Dave Grohl

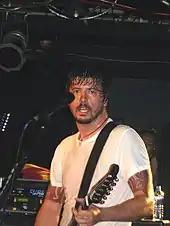
Grohl performing in 2006

Grohl and Foo Fighters released their fifth album "In Your Honor" on June 14, 2005. Prior to starting work on the album, the band spent almost a year relocating Grohl's home-based Virginia studio to a brand new facility, dubbed Studio 606, located in a warehouse near Los Angeles. Featuring collaborations with John Paul Jones of Led Zeppelin, Josh Homme of Queens of the Stone Age and Norah Jones, the album was a departure from previous efforts, and included one rock and one acoustic disc.